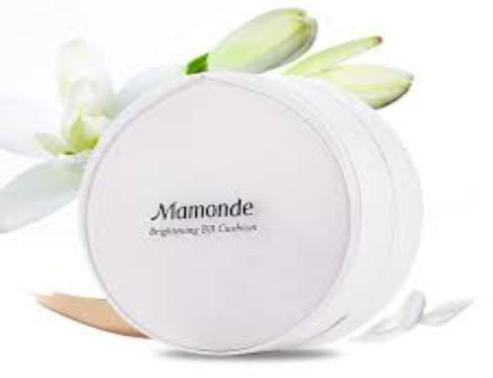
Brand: mamonde
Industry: Necessities